List of coastal fortifications of the United States

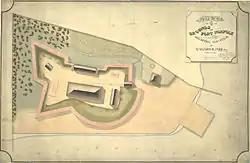
Fort Norfolk in 1861, a first system fort upgraded as part of the second system

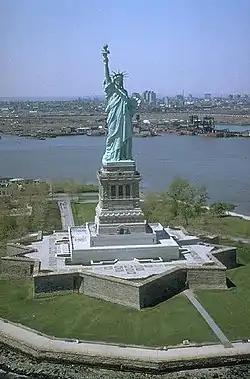
The Statue of Liberty is built on top of Fort Wood of the second system

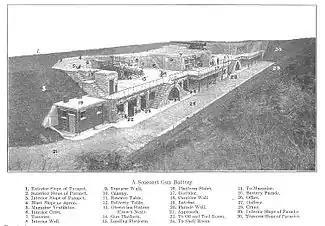
Endicott Program battery with two guns on disappearing carriages

In the American colonies and the United States, coastal forts were generally more heavily constructed than inland forts, and mounted heavier weapons comparable to those on potential attacking ships. Coastal forts built from 1794 through 1867 were generally grouped into three time periods by later historians; these were marked by significant federal fortification programs with most forts built in a particular style. Forts of the first and second systems were generally earthwork star forts with some masonry reinforcement, mounting one tier of cannon, usually on the roof of the fort or behind low earthworks. Along with new forts, a few masonry forts of the colonial period were rebuilt under the first system, which was built from 1794 through 1801. The second system began construction in 1802, due to tensions with Britain and France that ultimately led to the War of 1812. Forts of the first two systems were usually completed in two to five years, due to their simple designs. The third system, developed after Washington, D.C. was captured and burned in the War of 1812 with its second system fort bypassed, had much larger forts than the previous systems. These were built primarily of masonry, typically with two or three tiers of cannon; two forts were completed with four tiers. All but the top tier of guns were in casemates protected by masonry. These were the largest masonry forts built by the United States, with many designed by US Army engineer Joseph G. Totten assisted by French military engineer Simon Bernard. All forts built by the federal government were designed and constructed by the US Army Corps of Engineers; however, some forts were built entirely with state or local resources. Until 1901 federal forts were garrisoned by various artillery units; following the Civil War most units at the forts were designated as heavy artillery batteries. Although designs varied, most were bastioned polygonal forts, having a large seacoast armament with musketry loopholes and howitzer positions to defend against land attacks. Work on the third system forts began in 1819. These forts took decades to build, and many were incomplete when funding was cut off in 1867, especially those begun during the American Civil War. Several forts had their designs modified during the Civil War for faster completion, but this did not always result in a functional fort by 1867. Earthworks built during the war are not included in this list. The siege of Fort Pulaski in April 1862 showed that masonry forts were vulnerable to modern rifled cannon, though the Union did not act on this until after the war. In 1867 funding for masonry forts was cut off, and work began on new batteries with earth protection, reinforced with masonry and often near previous forts. However, in 1876 funding was cut off again, with most of these batteries unfinished.